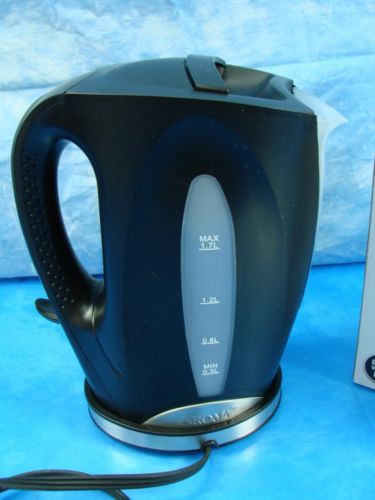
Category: kettle